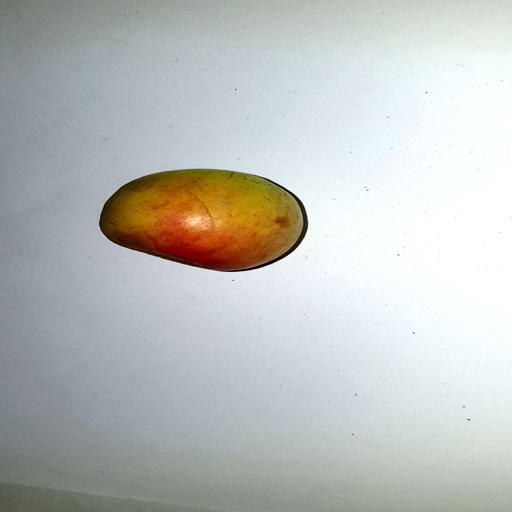
Label: healthy